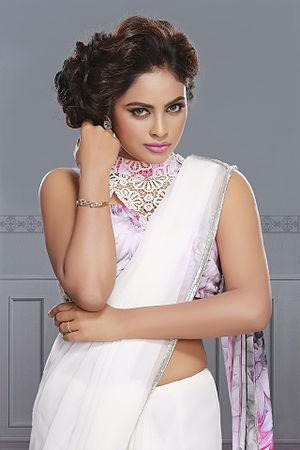
Nandita Swetha est une actrice indienne qui apparaît principalement dans des films en Tamoul.